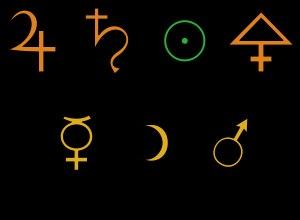
La chimie est une science de la nature qui étudie la matière et ses transformations, et plus précisément :
Le soufre est l'élément chimique de numéro atomique 16, de symbole S. C'est un membre du groupe des chalcogènes.